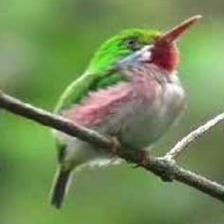
Species: CUBAN TODY
Scientific name: TODUS MULTICOLOR